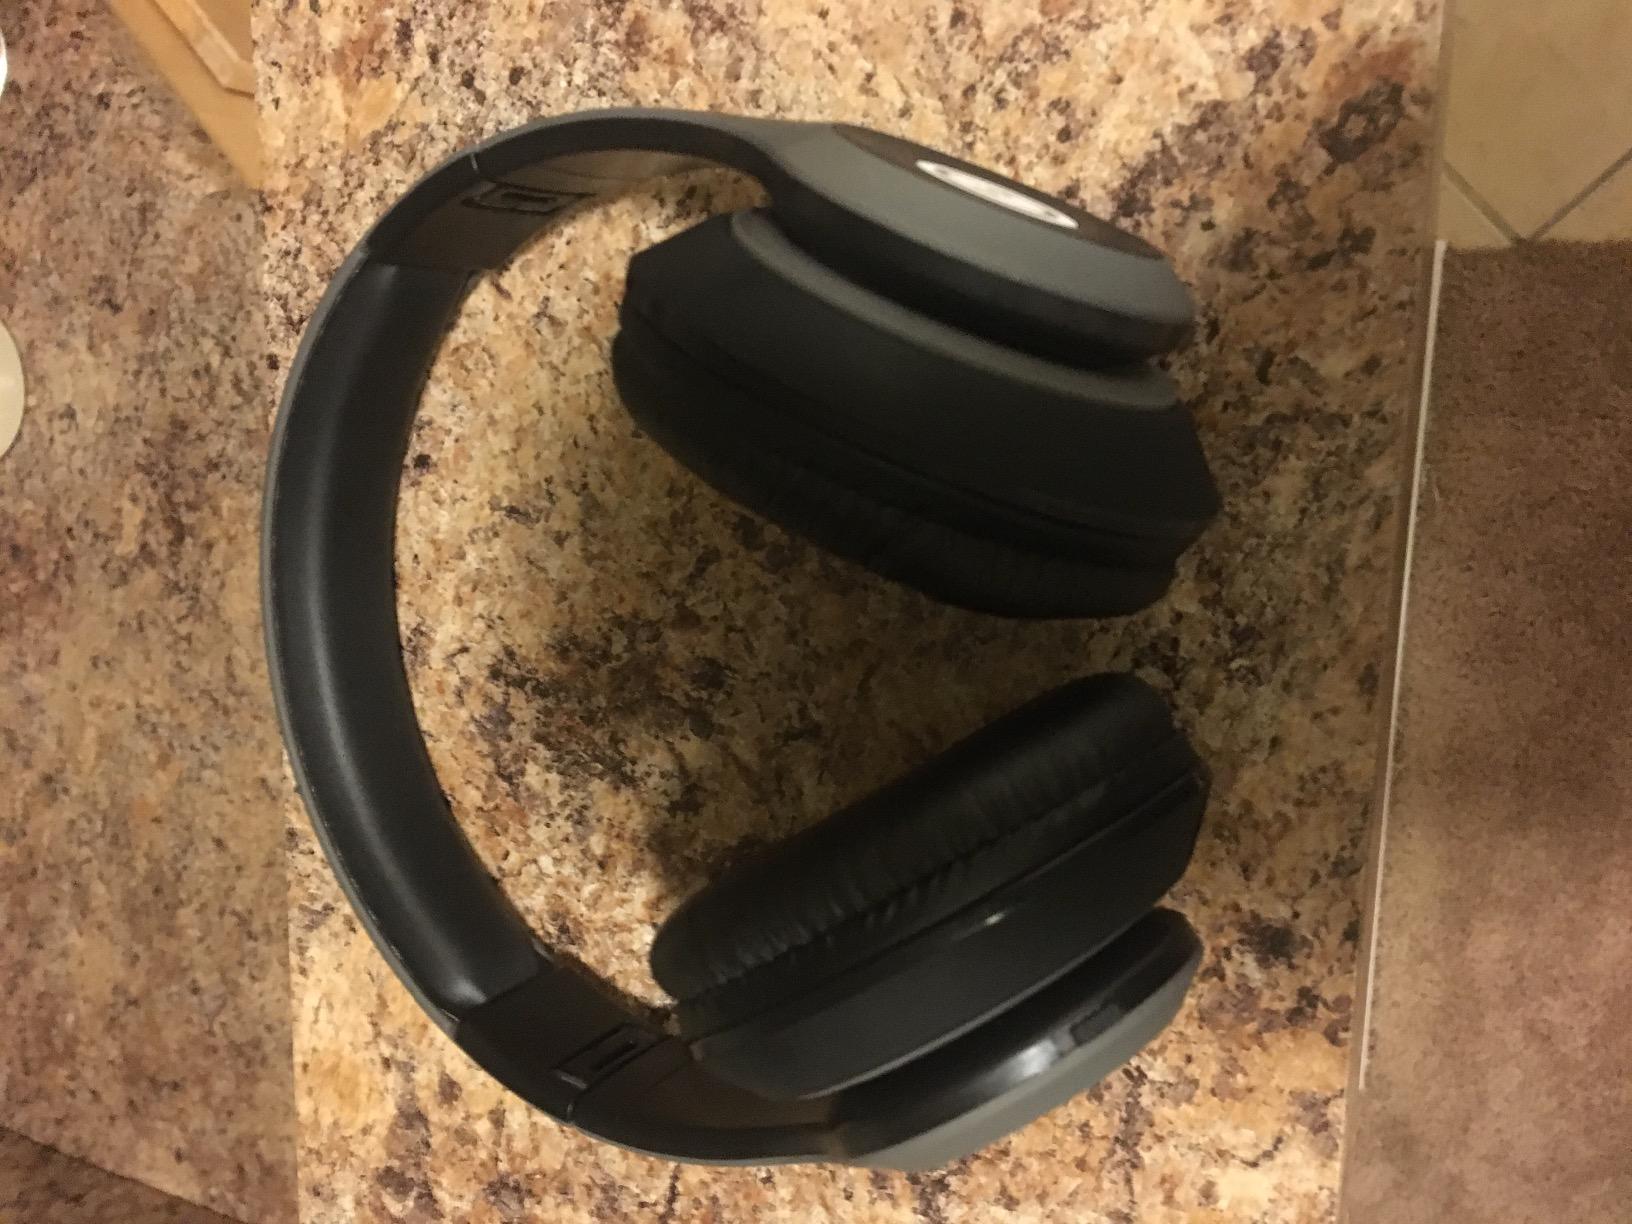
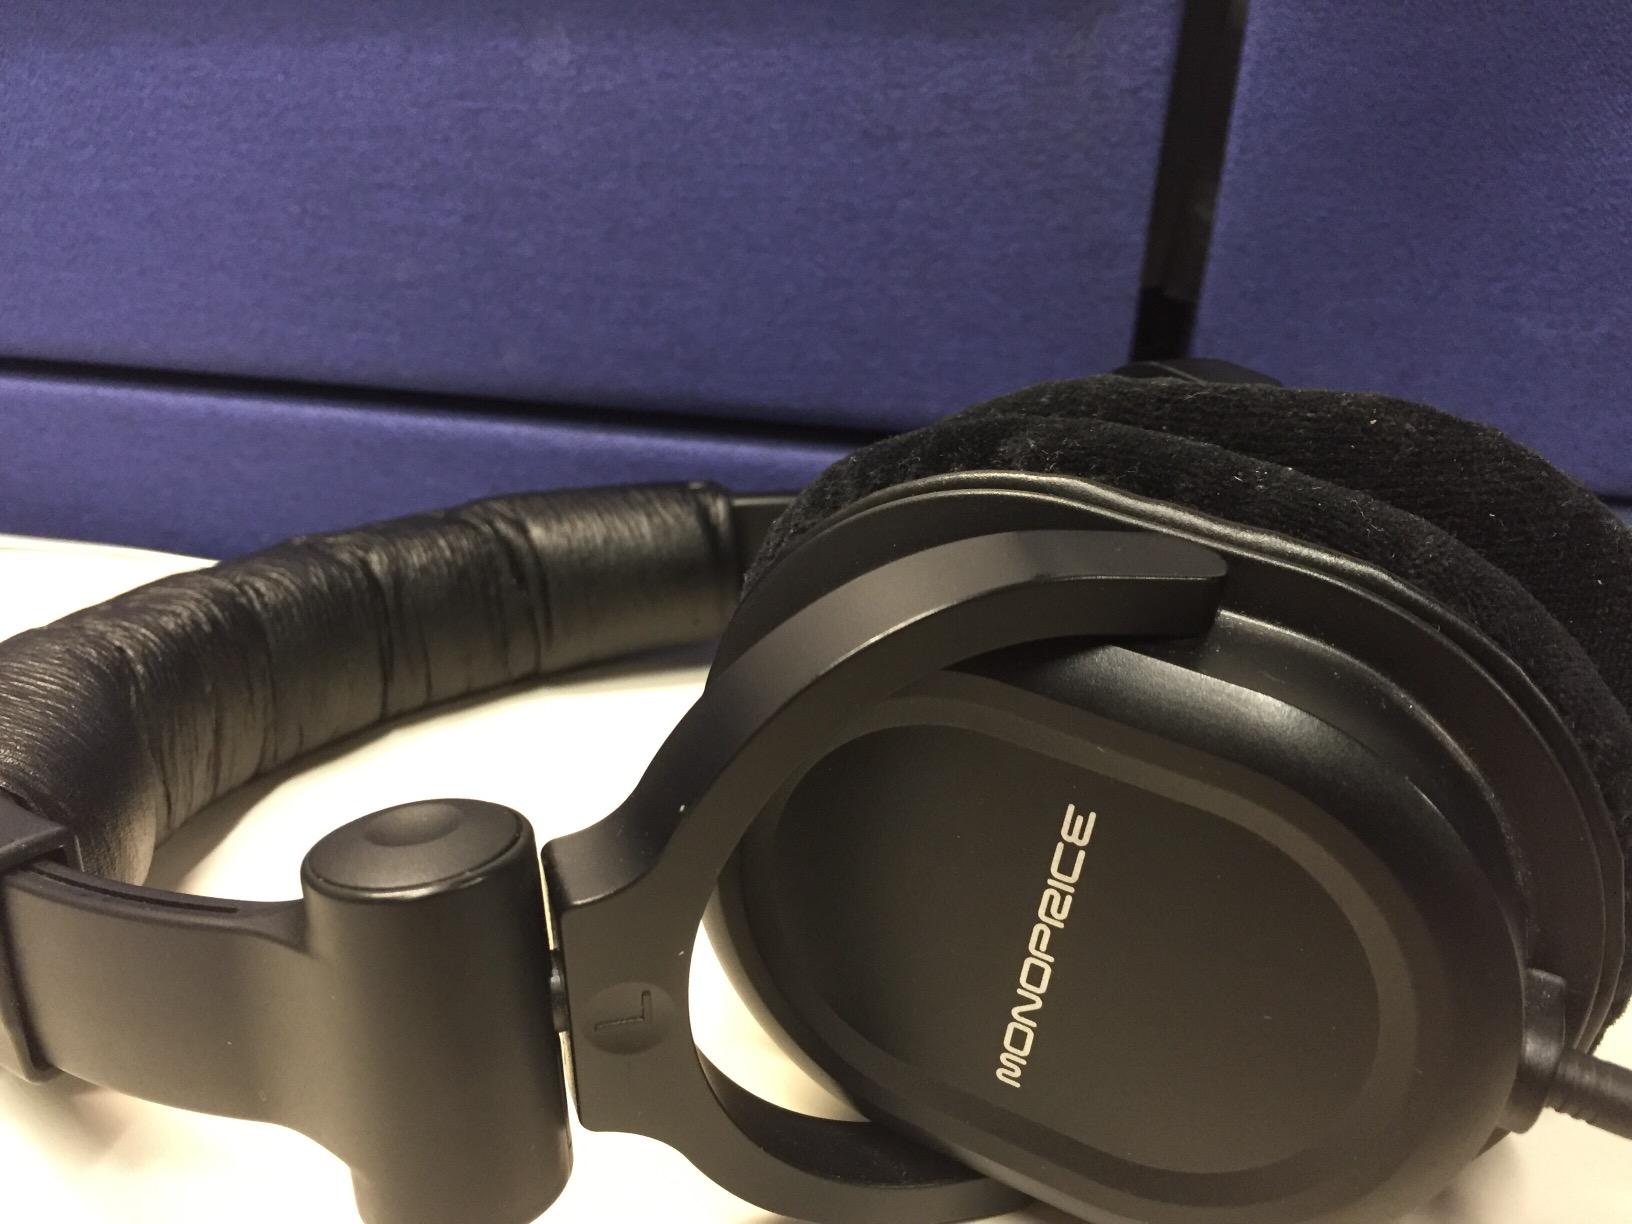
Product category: headphones
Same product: no